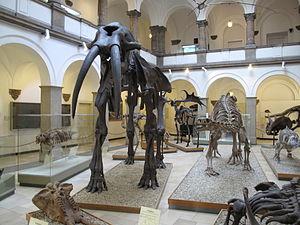
Le Paläontologische Museum de Munich présente au public des pièces de la Bayerischen Staatssammlung für Paläontologie und Geologie; il est situé au 10 Richard-Wagner-Straße à proximité de la Königsplatz.